Brandi Cossairt

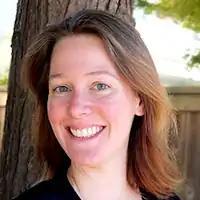
Cossairt in September 2016

Brandi Michelle Cossairt (born June 29, 1984) is an American chemist specializing in synthetic inorganic and materials chemistry. She is the Lloyd E. and Florence M. West Endowed Professor of Chemistry at University of Washington.